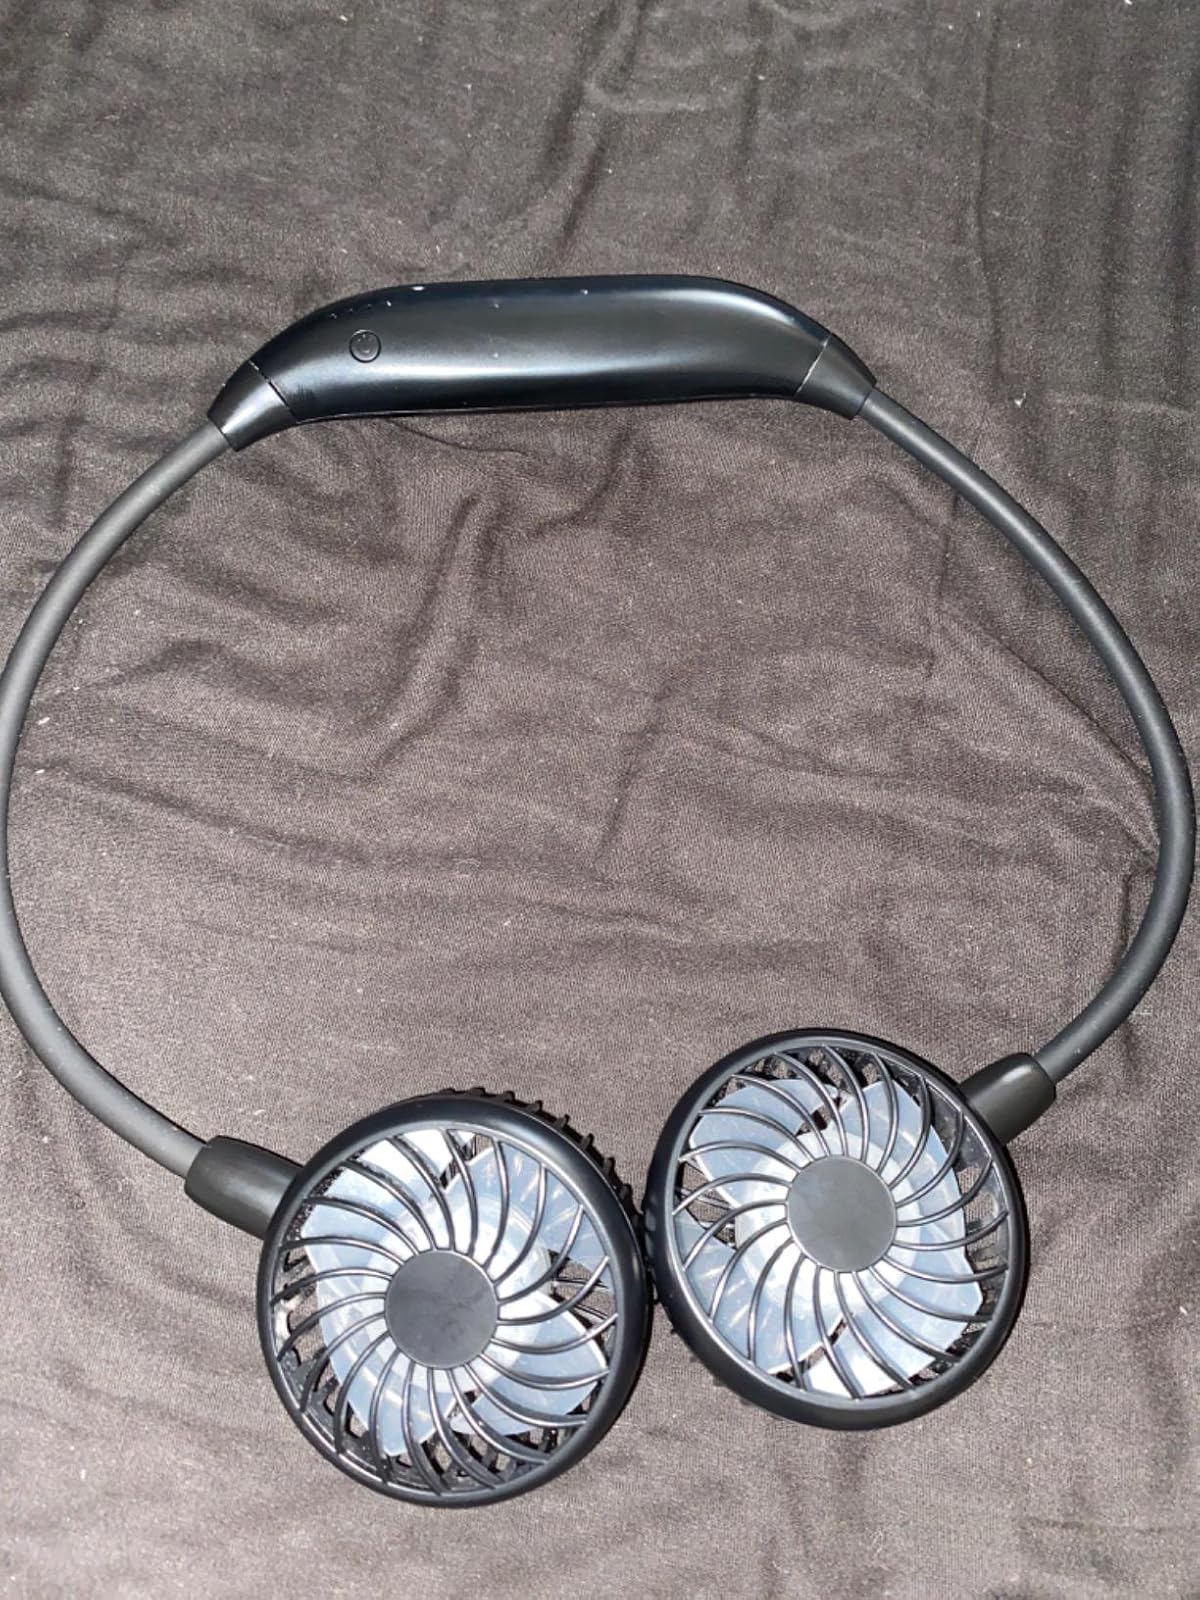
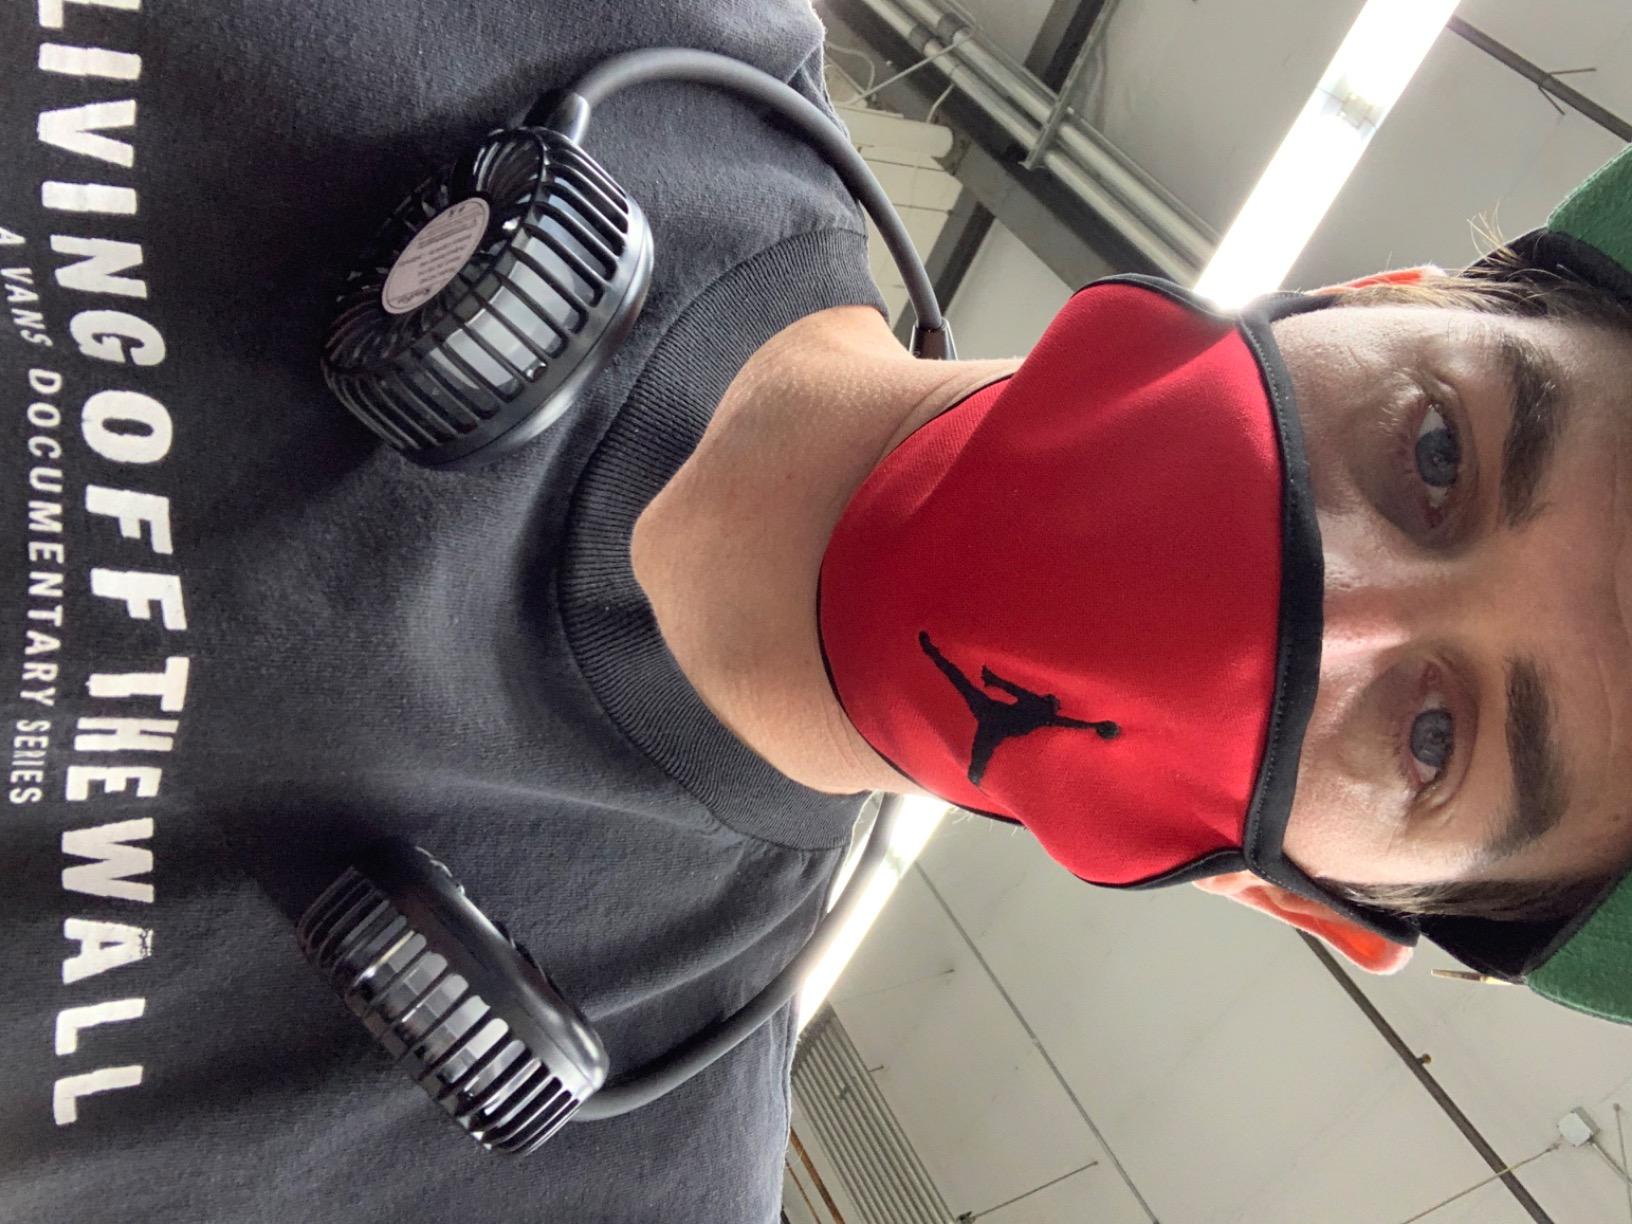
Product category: fan
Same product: yes